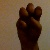
The image shows a hand gesture representing the letter 'E' in Indian Sign Language.